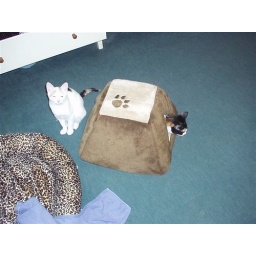
Kittens in their cat house